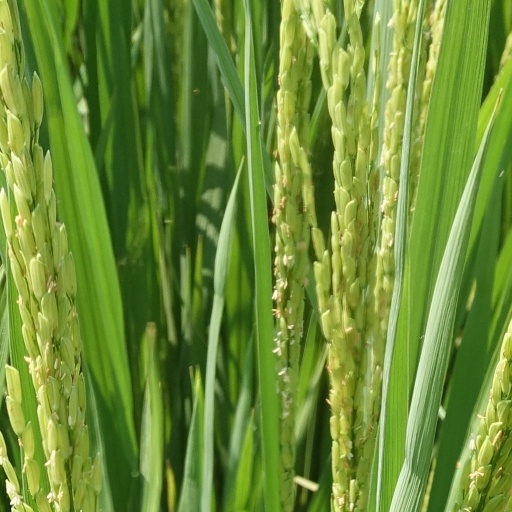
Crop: rice